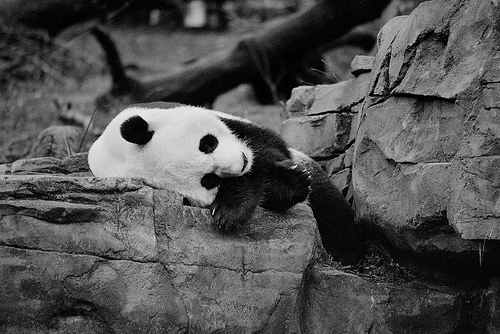
Label: pandas